Juan Manuel de Rosas

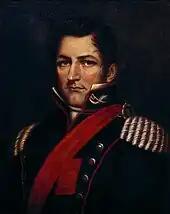
Rosas at age 36, 1829

National unity crumbled under the weight of a continuous round of civil wars, rebellions and coups. The Unitarian–Federalist struggle brought perennial instability while caudillos fought for power and laid waste to the countryside. By 1826, Rosas had built a power base, consisting of relatives, friends and clients, and joined the Federalist Party. He remained a strong advocate of his native province of Buenos Aires, with little concern for political ideology. In 1820, Rosas fought alongside the Unitarians because he saw the Federalist invasion as a menace to Buenos Aires. When the Unitarians sought to appease the Federalists by proposing to grant the other provinces a share in the customs revenues flowing through Buenos Aires, Rosas saw this as a threat to his province's interests. In 1827, four provinces led by Federalist caudillos rebelled against the Unitarian government. Rosas was the driving force behind the Federalist takeover of Buenos Aires and the election of Manuel Dorrego as provincial governor that year. Rosas was awarded with the post of general commander of the rural militias of the province of Buenos Aires on 14 July, which increased his influence and power.